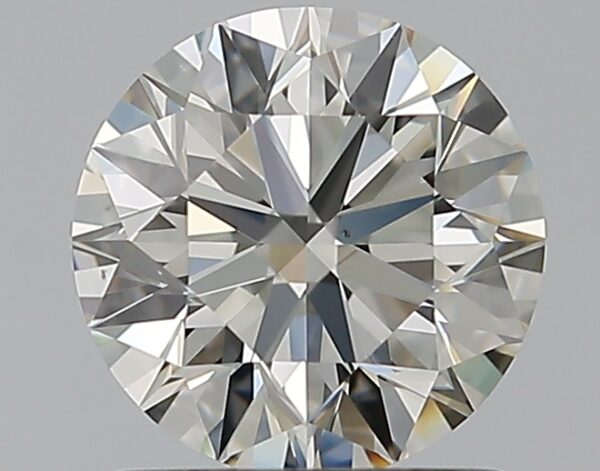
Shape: round
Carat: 1.01
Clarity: VS1
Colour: K
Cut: EX
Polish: EX
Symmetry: EX
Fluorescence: F
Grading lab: GIA
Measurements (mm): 6.36 x 6.38 x 3.99